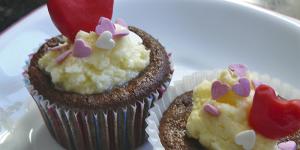
cupcakes de chocolate para san valentin